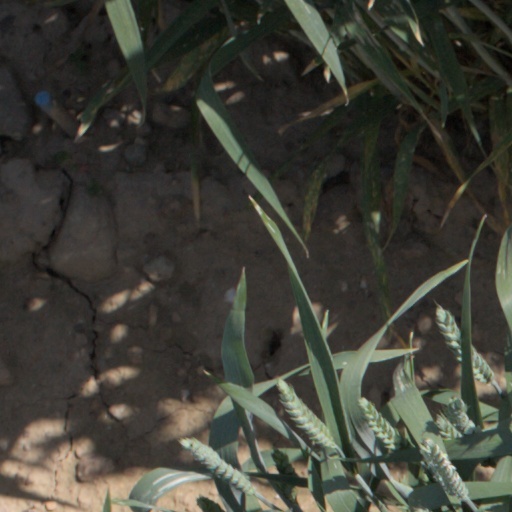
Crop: wheat